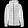
Label: Coat